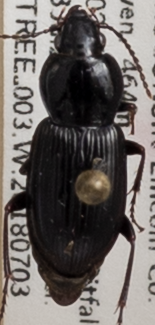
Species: Pterostichus mutus
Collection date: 2018-07-03
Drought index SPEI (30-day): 1.226
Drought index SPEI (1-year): -0.1
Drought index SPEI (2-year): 1.77